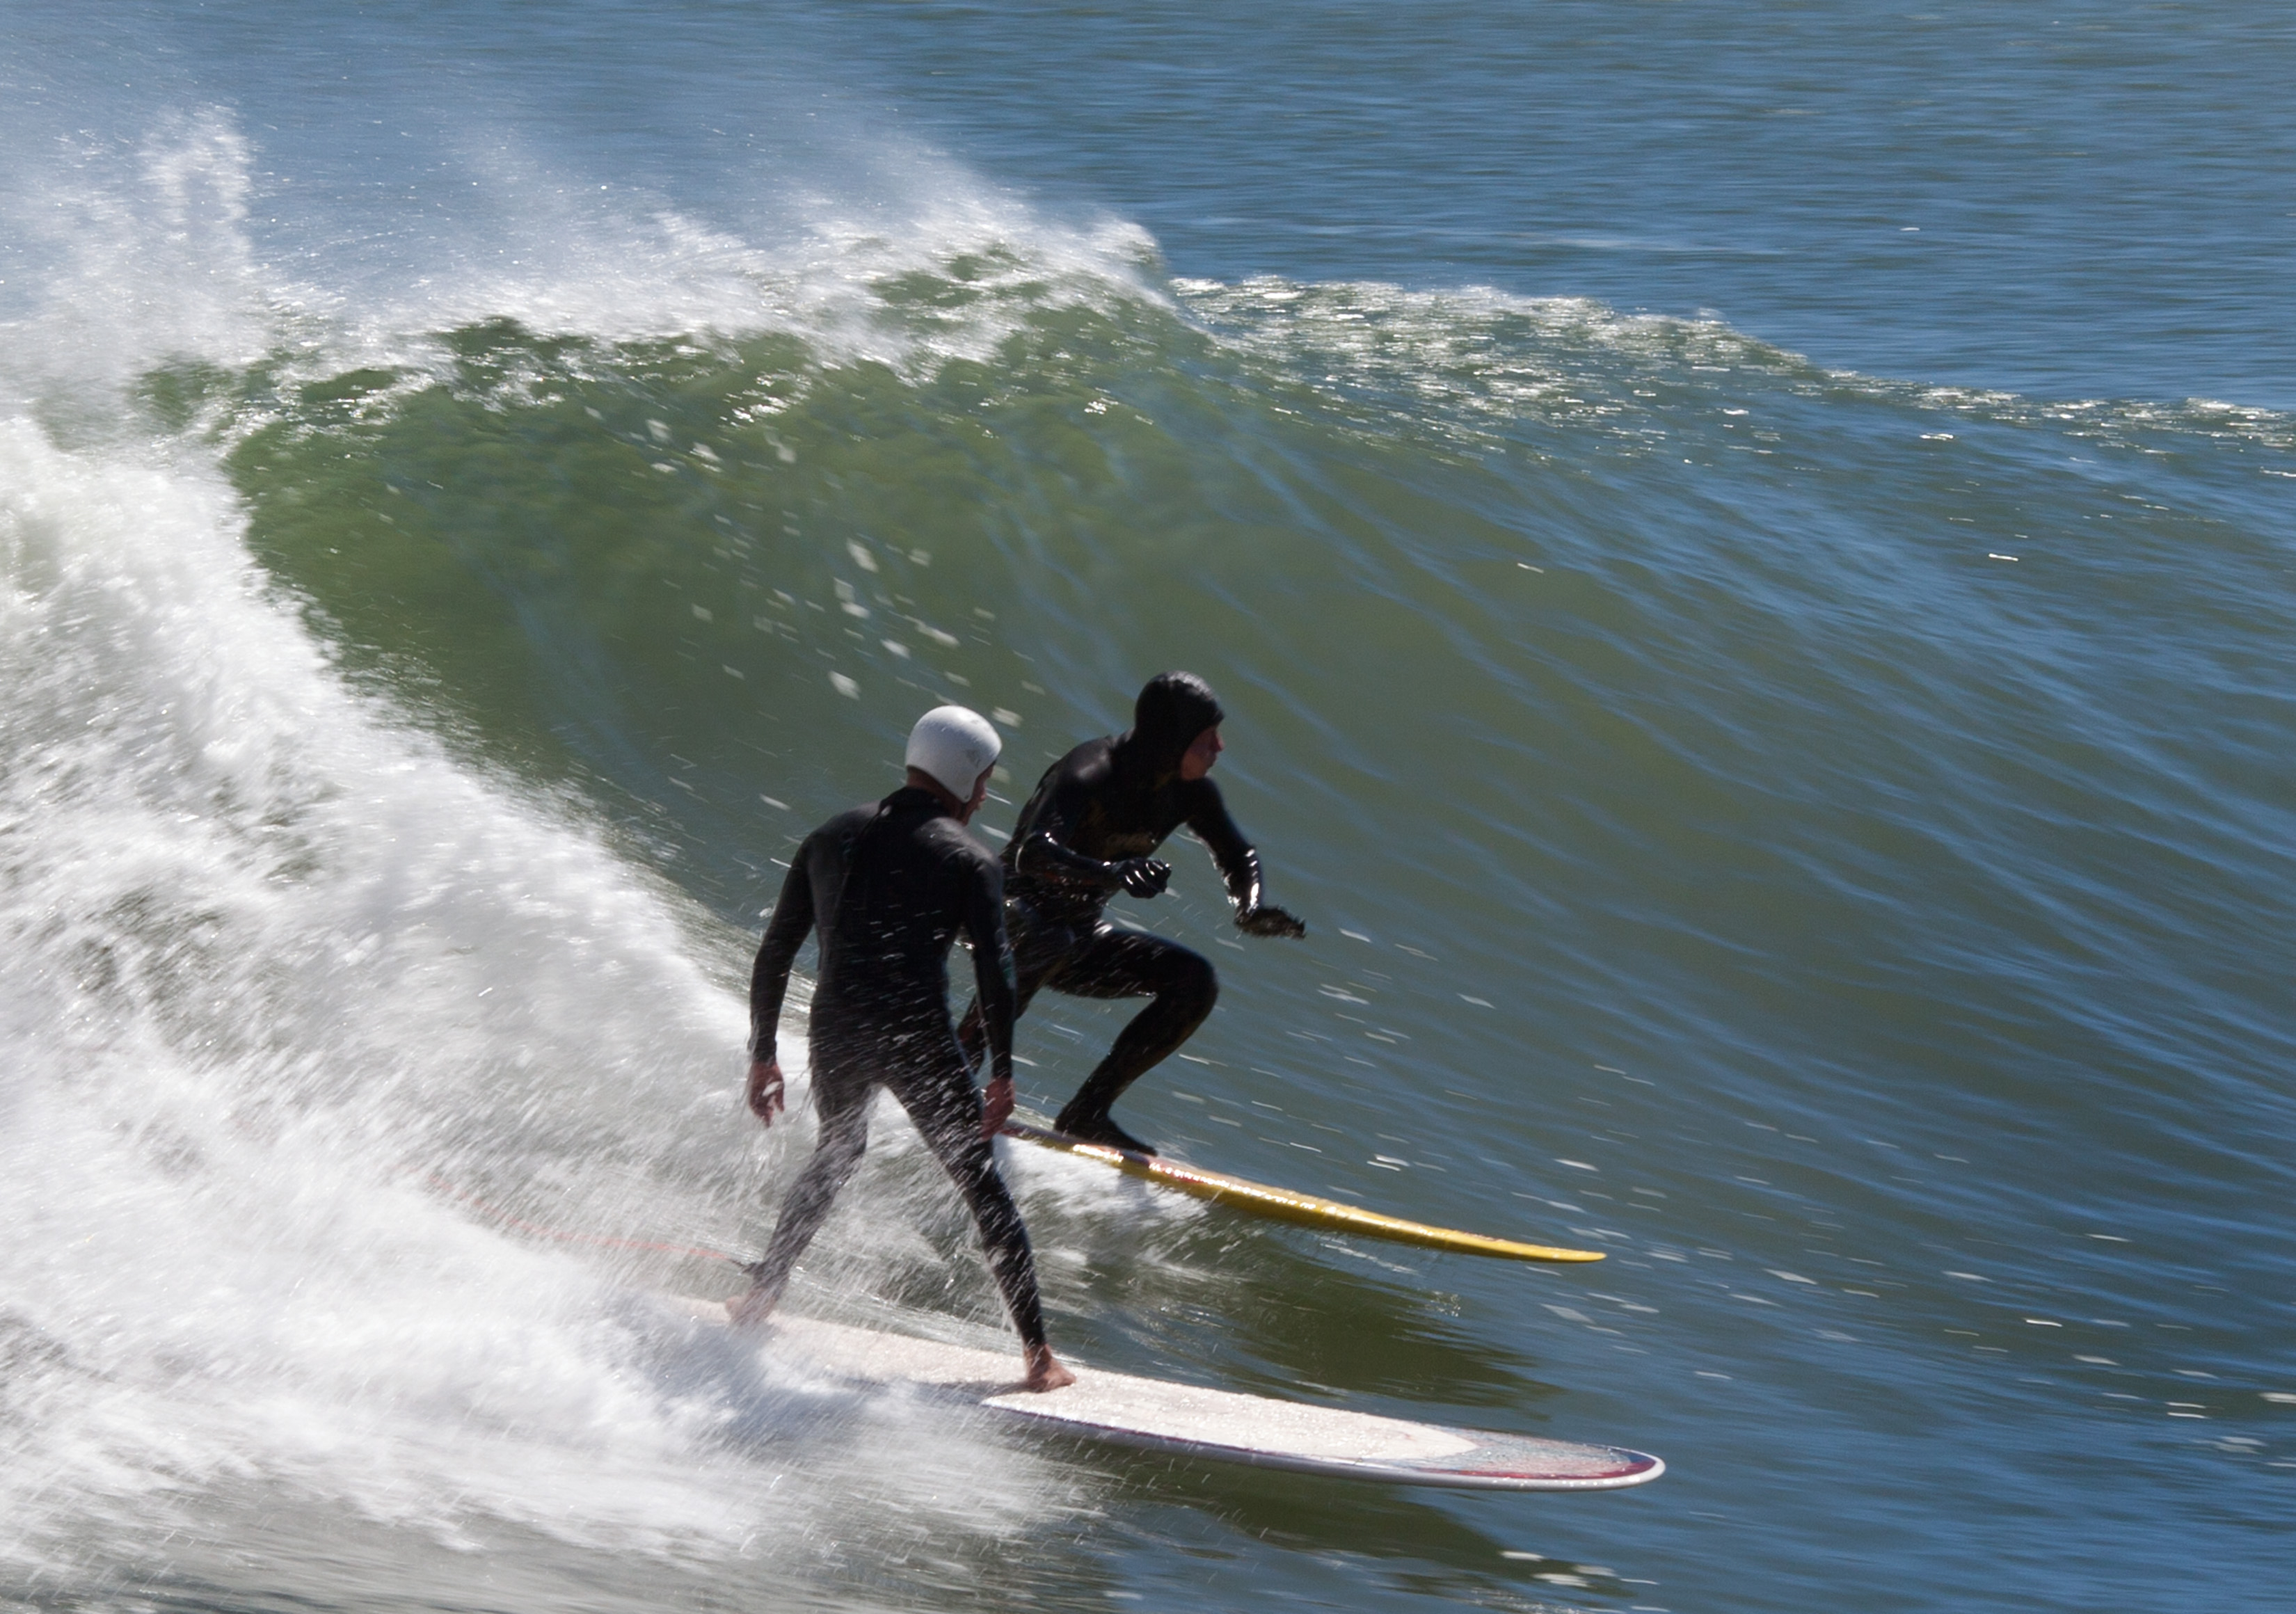
sea, wave, surfing, surfboard, extreme sport, sanfrancisco, sports, wetsuit, goldengate, water sport, wind wave, boardsport, surfing equipment and supplies, surface water sports, individual sports, wakesurfing